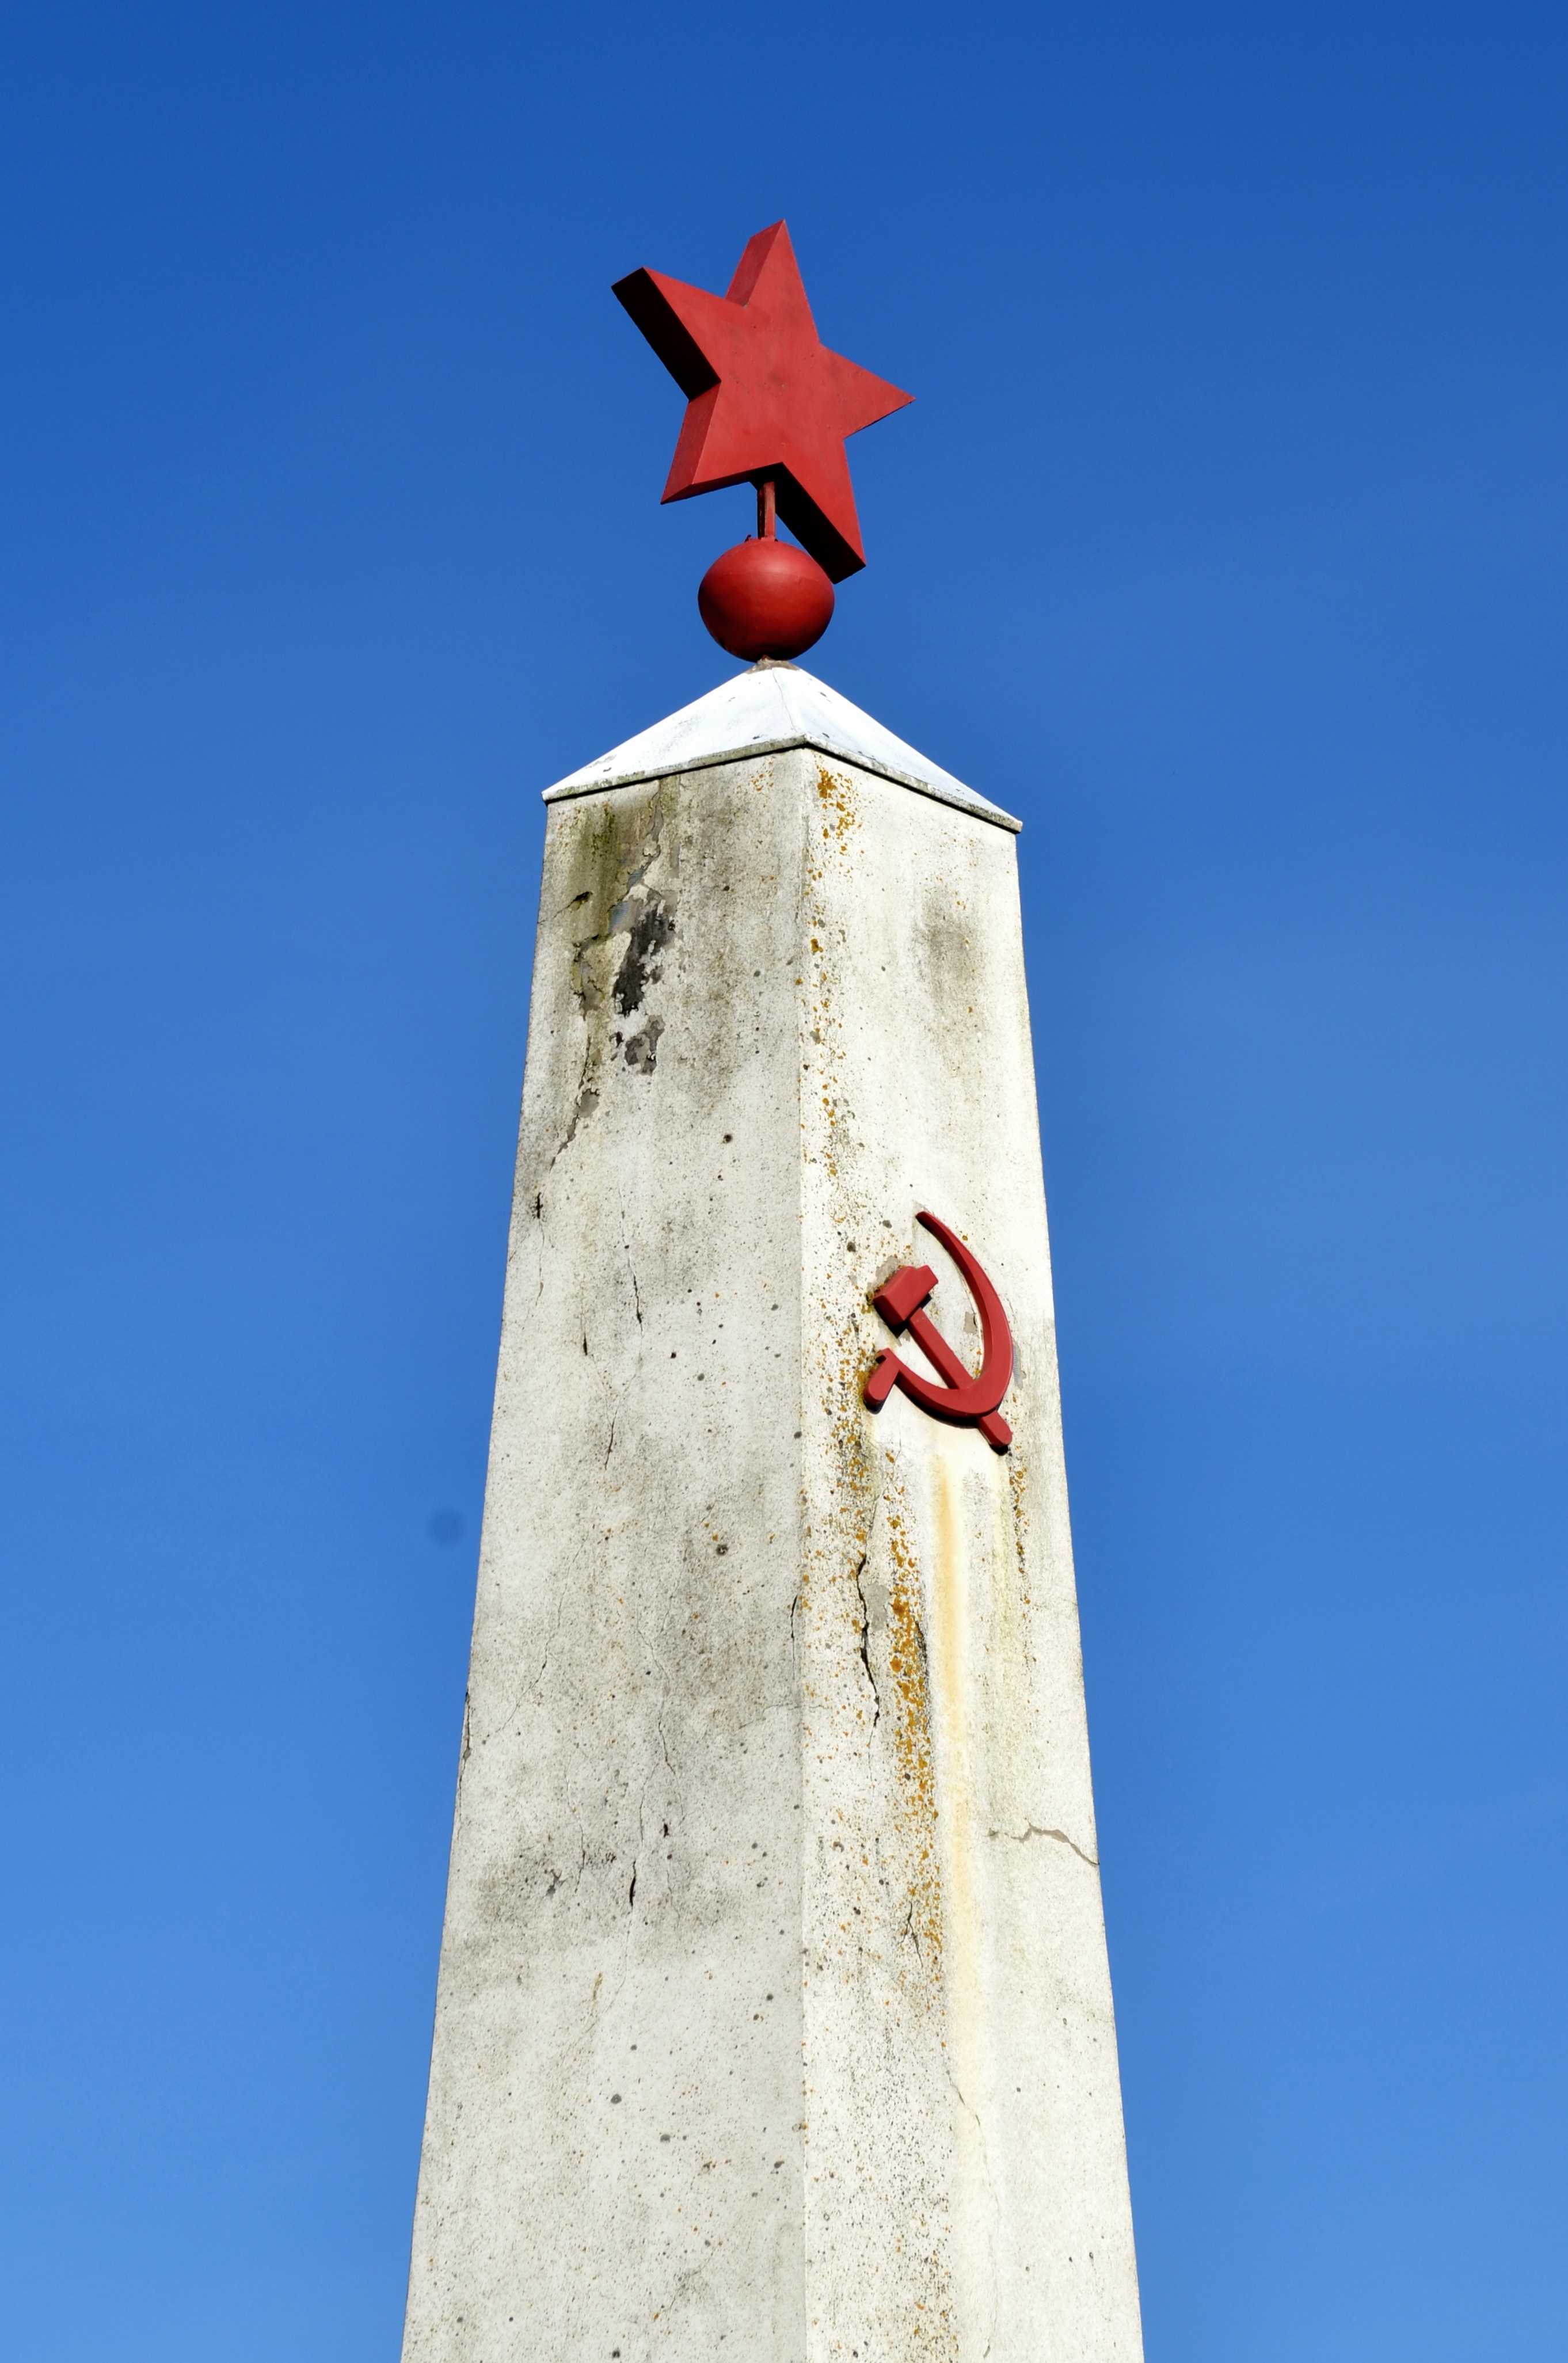
building, old, monument, statue, tower, hammer, blue, bell tower, sculpture, art, temple, steeple, russia, historically, policy, sickle, soviet union, hammer and sickle